English and British royal mistresses

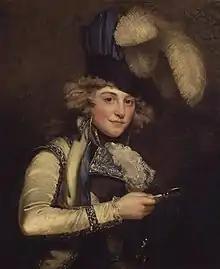
"Dorothea Jordan as Hippolyta" by John Hoppner, 1791. The Irish actress Dorothea Jordan was in a long-standing relationship with the future William IV.

George was succeeded by his younger brother William IV on 26 June 1830. William had cohabited with his mistress Dorothea Jordan from the late 1780s to 1811. He married his wife Adelaide of Saxe-Meiningen on 11 July 1818. They were reputed to have a happy marriage until his death on 20 June 1837 and evidence of any other mistress is absent.